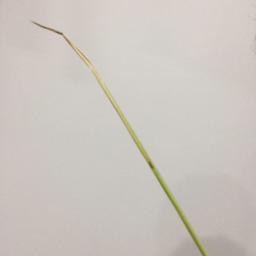
Label: Rice___Brown_Spot